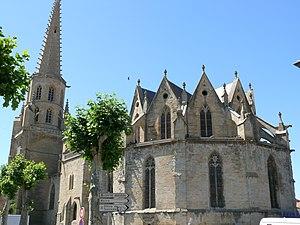
Mirepoix - Ancienne cathédrale - Chevet
Le diocèse de Mirepoix est un ancien diocèse de l'Église catholique en France. Érigé en 1317, il est un des diocèses historiques du Languedoc. Supprimé en 1801, il n'est pas été rétabli. Depuis 1910, les évêques de Pamiers joignent à leur titre celui de Mirepoix.
Cet article recense les monuments historiques français classés en 1907.
Ce tableau présente la liste de tous les monuments historiques classés ou inscrits dans la ville de Mirepoix, Ariège, en France.